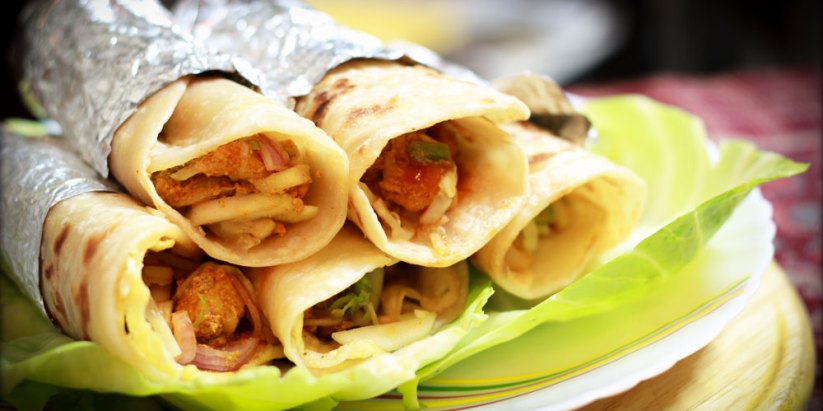
Dish: kaathi_rolls